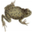
Label: frog